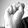
ASL letter: S